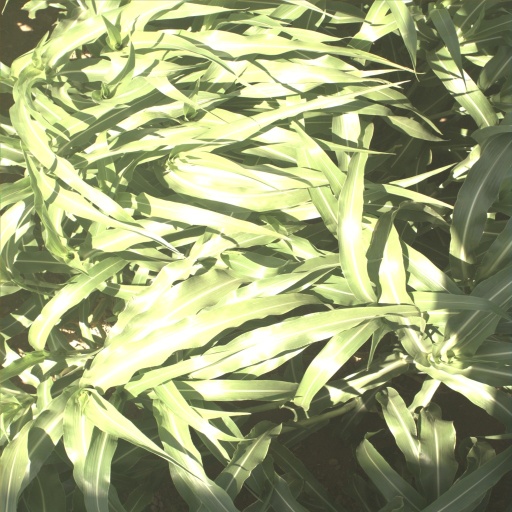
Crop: sorghum